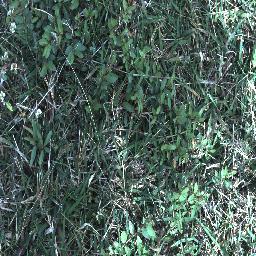
Label: chinee_apple